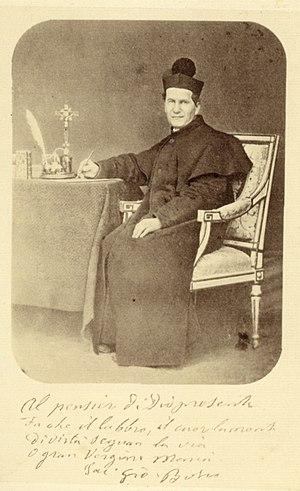
Le patronage paroissial désigne certaines œuvres catholiques et protestantes attachées dans un premier temps à l’éducation populaire des jeunes gens des classes laborieuses. De telles institutions apparaissent dans les divers pays d’Europe aux limites des XIXᵉ et XXᵉ siècles — en particulier sous le vocable d’Orel dans les provinces de l’Empire austro-hongrois — mais le terme de patronage reste bien attaché à la Belgique et plus encore à la France où les patronages catholiques voient le jour à Marseille dès la fin du Consulat avec l’abbé Jean-Joseph Allemand. L’idée est reprise ensuite par l’abbé Timon-David et se développe ensuite largement au sein des congrégations : les Frères des écoles chrétiennes, les salésiens de Jean Bosco, les Frères de Saint Vincent de Paul de Frédéric Ozanam, le Tiers-Ordre dominicain puis plus tardivement chez les Fils de la charité au début du XXᵉ siècle.
Saint Jean Bosco, ou Don Bosco, né Giovanni Melchior Bosco le 16 août 1815 à Castelnuovo d'Asti, et mort le 31 janvier 1888 à Turin, est un prêtre italien.